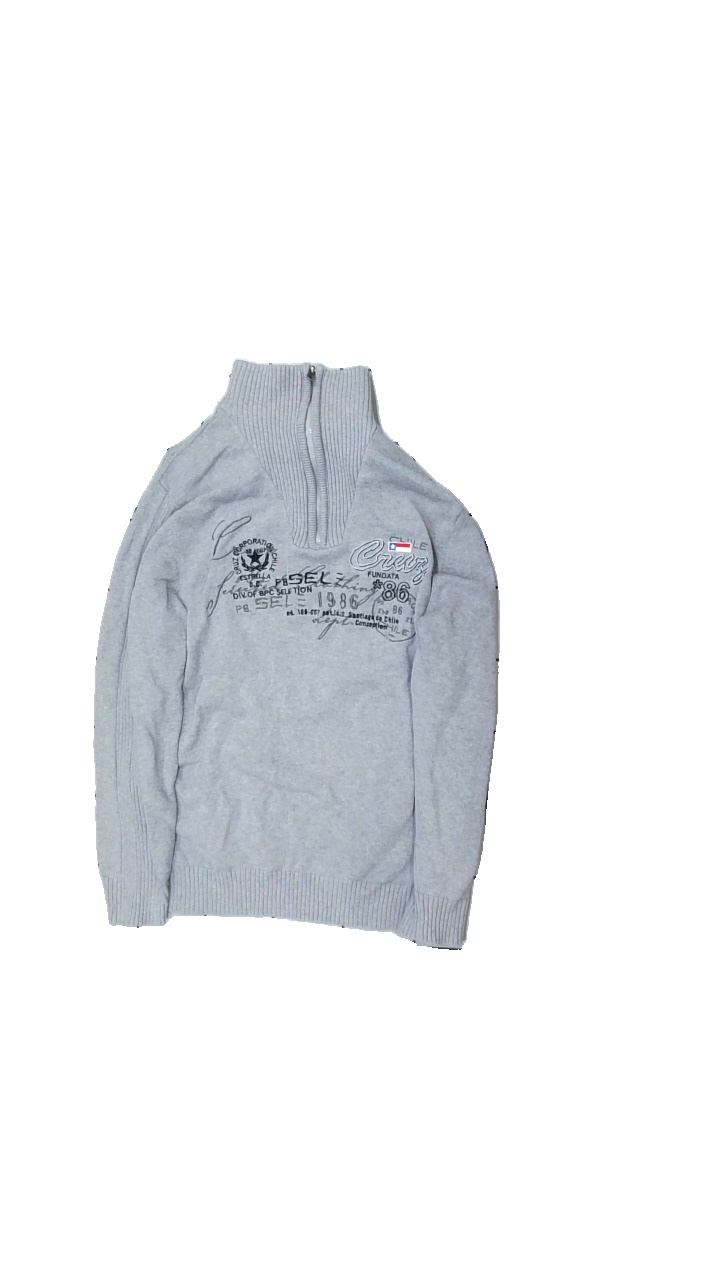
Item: Sweater (Men)
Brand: Bpc Selection
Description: ribbad sweater med tryck
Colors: Grey
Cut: Turtle neck
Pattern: Other
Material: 100% bomull
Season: All
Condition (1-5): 4
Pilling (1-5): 4
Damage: lite nopprigt
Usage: Reuse
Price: <50